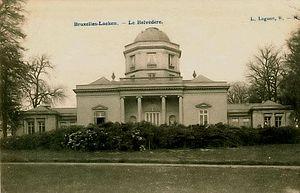
le château du Belvedere à Laeken. construit en 1788 par l'architecte tournaisien Auguste Payen. Agrandit et surélevé ultérieurement.
La famille de Walckiers est une famille noble bruxelloise éteinte dans les mâles dont plusieurs membres se sont fait connaître au XVIIIᵉ siècle dans la haute finance et les événements révolutionnaires de la fin de ce siècle.
Le château du Belvédère est un château royal belge, situé à Laeken. Depuis 1959, c'est la résidence d'Albert II et Paola de Belgique
"Antoine Payen, dit ""l'Ainé"", né à Tournai en 1748 et décédé en 1798, est un architecte et officier du génie belge, auteur de plusieurs châteaux et villas dans les Pays-Bas autrichiens.
Le vicomte Joseph Édouard Sébastien de Walckiers de Tronchiennes est un banquier bruxellois.